Worcester Wolves

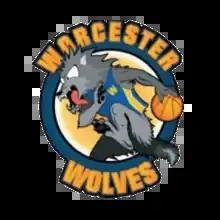
Worcester Wolves logo, used from 2000 until 2013

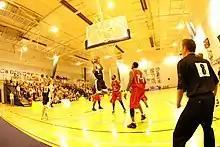
St. John's Sports Centre at the University of Worcester, home of Worcester Wolves until 2013.

The historic city of Worcester has, until recent years, not had much of a basketball history. Worcester City Chiefs were an active lower league club during the mid-1990s before moving to Solihull in 1996, leaving the city without a major basketball club. This changed in May 2000 when Roger Clarke and Mick Donovan announced the formation of the Wolves franchise to play at the University of Worcester's new sports hall.